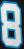
Number: 8